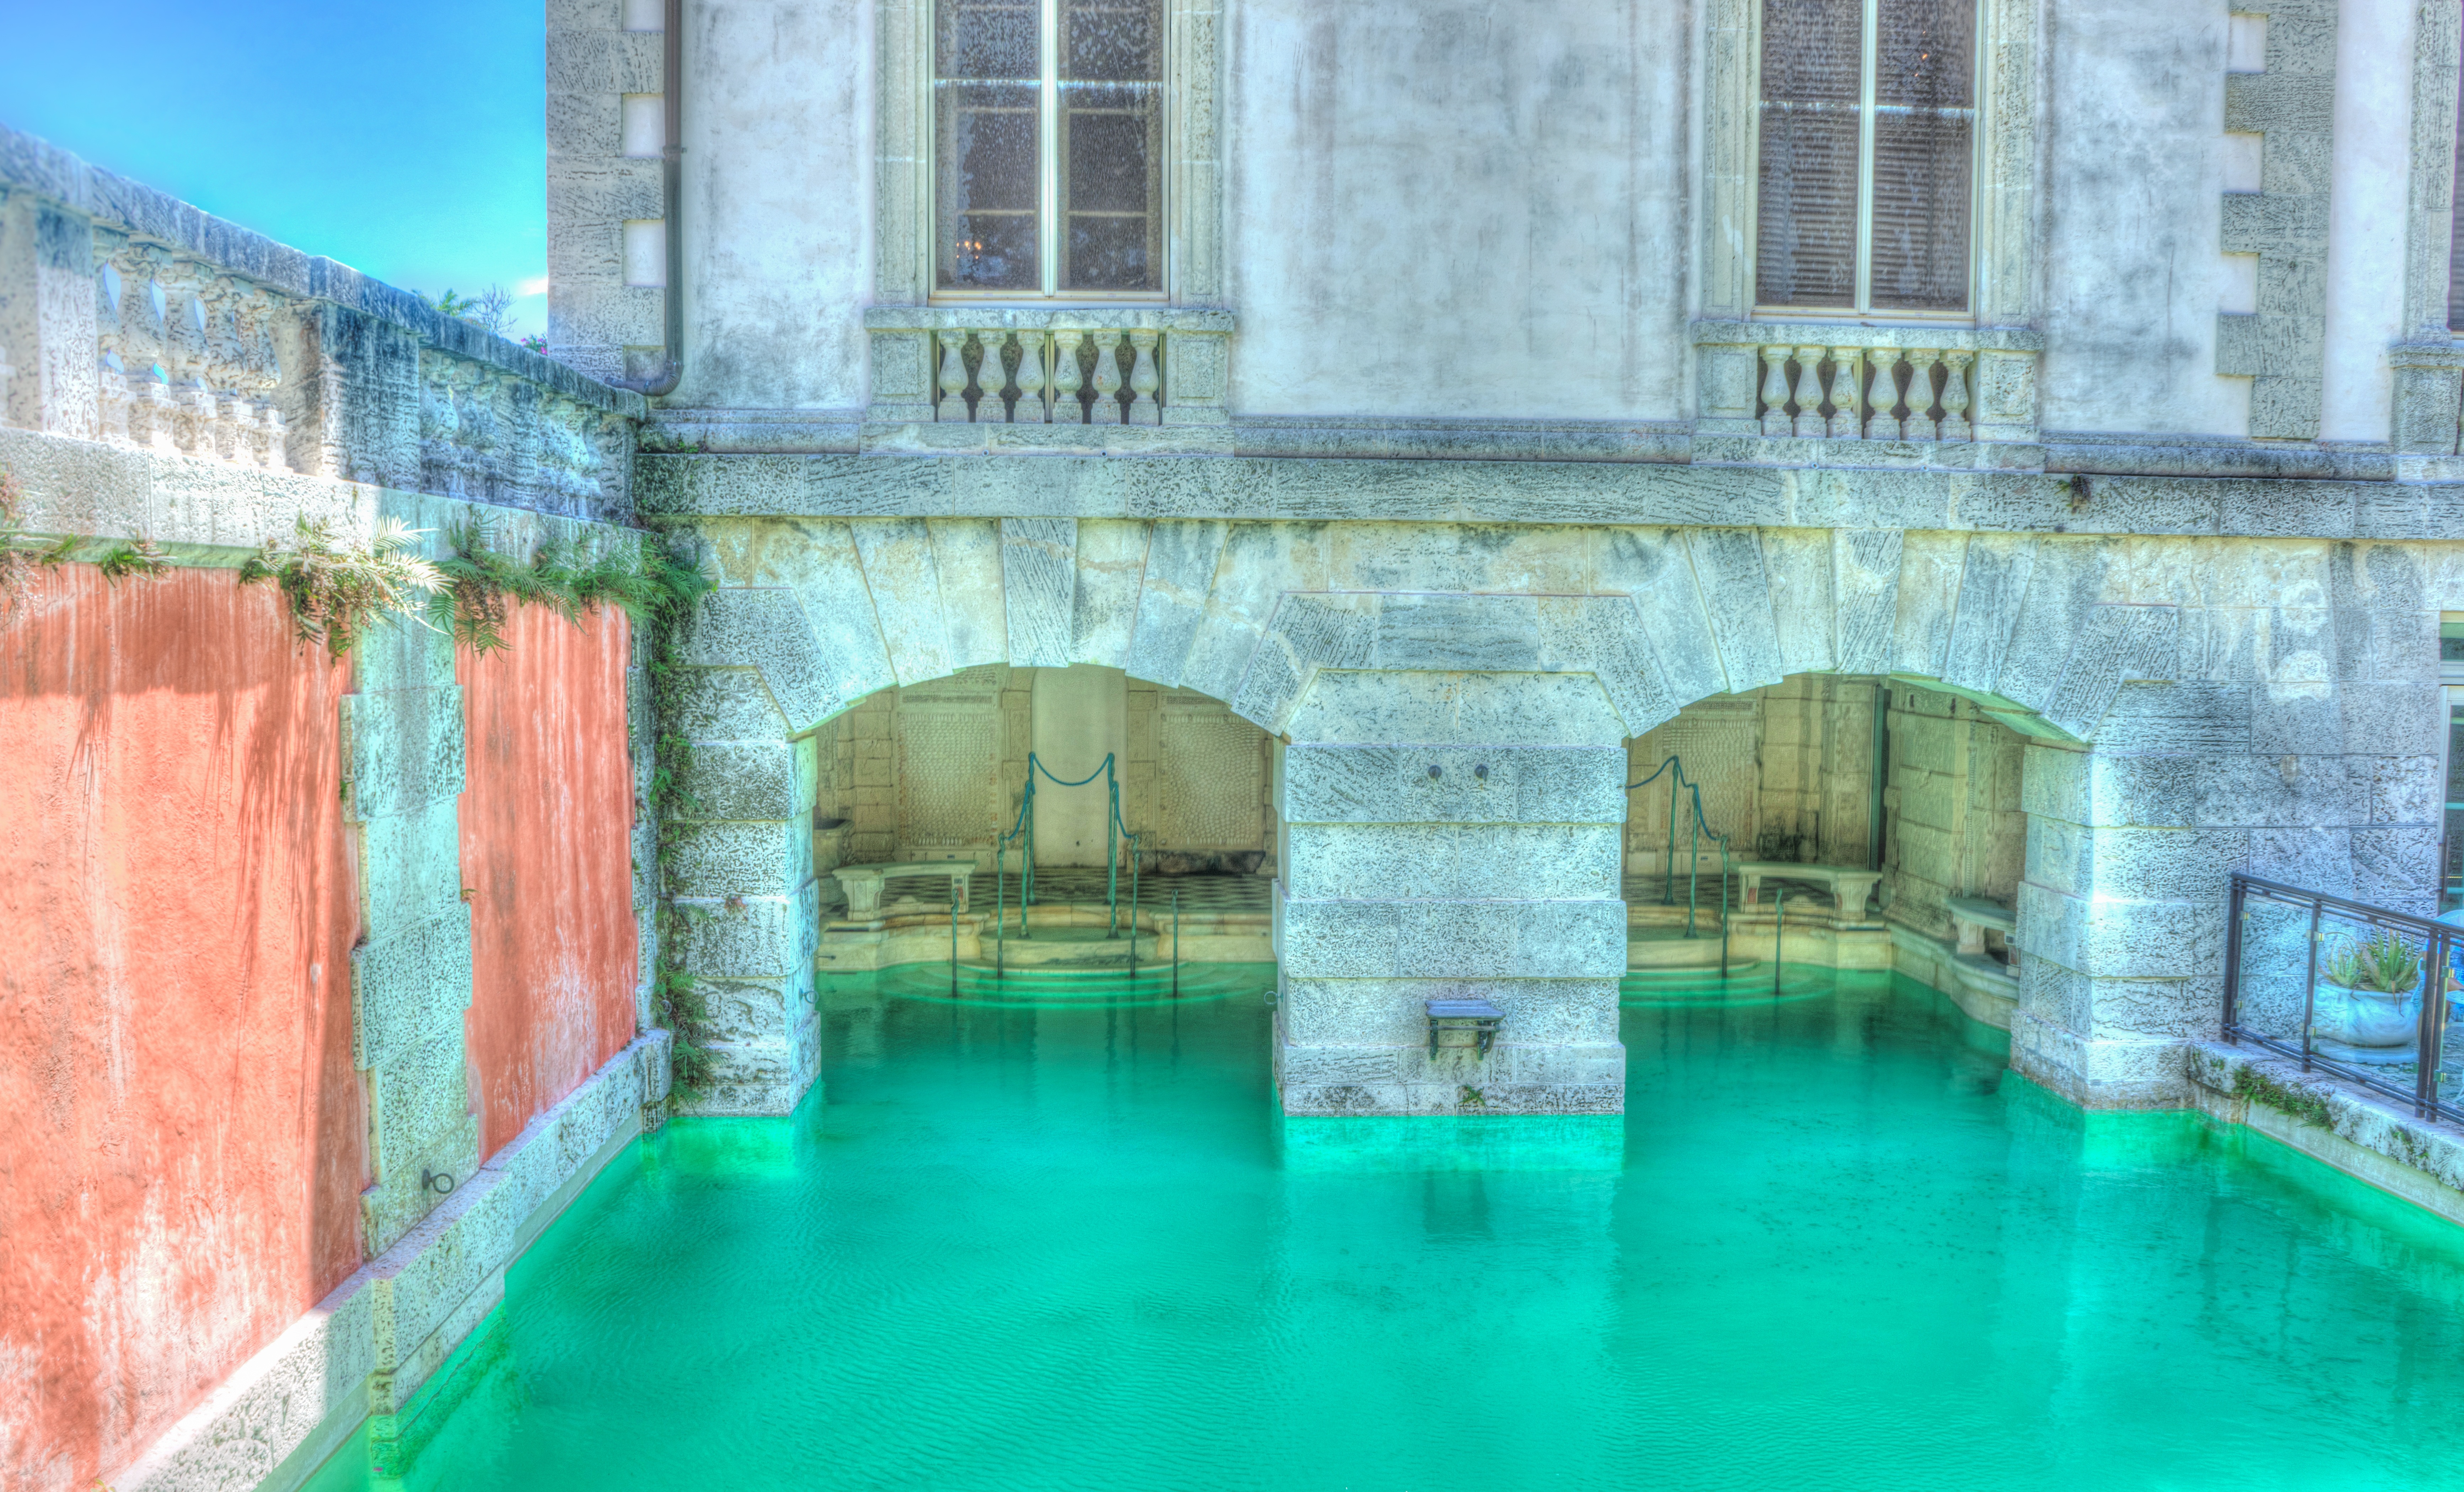
architecture, sky, mansion, view, palace, old, travel, pool, swimming pool, scenic, scenery, property, sightseeing, historic, tourism, waterway, vizcaya, miami, history, famous, estate, florida, water feature, thermae